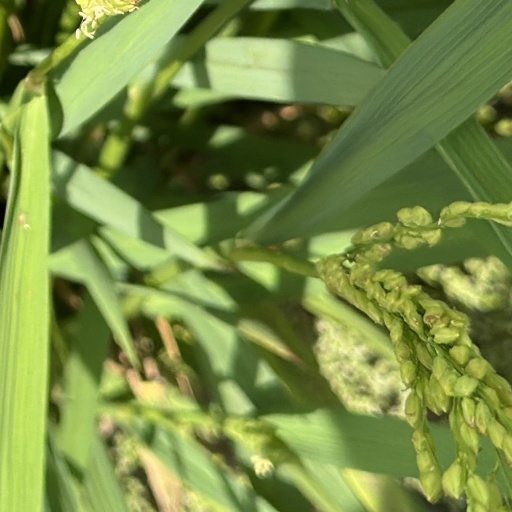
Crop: rice